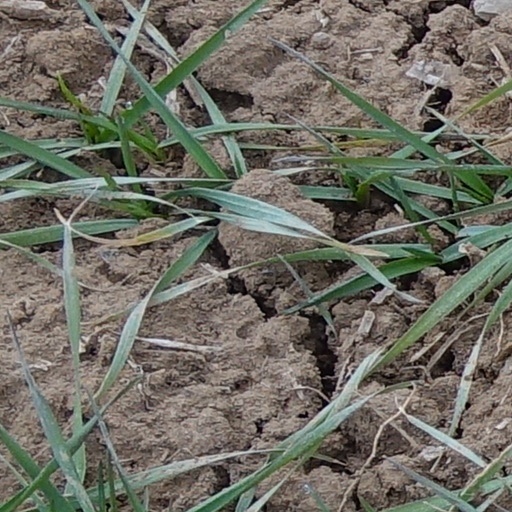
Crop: wheat